Sanngto Aika

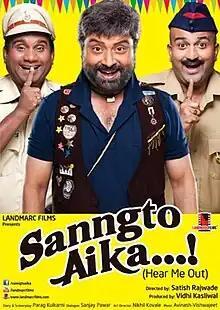

Sanngto Aika is a 2014 Indian Marathi-language film, written by Parag Kulkarni and directed by Satish Rajwade, based on a social issue. The film was released on 2 October 2014 all over Maharashtra. It was the debut film of television actress Sanskruti Balgude, alongside Sachin Pilgaonkar, Bhau Kadam, Vaibhav Mangle. The film was produced and presented by Vidhi Kasliwal and Landmarc Films.